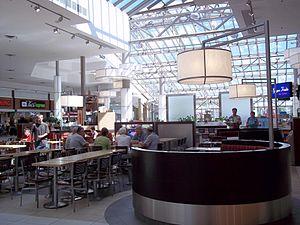
Vue intérieure du Carrefour Angrignon, LaSalle, Montréal, Québec
Le Carrefour Angrignon est un centre commercial de plus de 200 boutiques et services situé dans l'arrondissement LaSalle, dans le sud-ouest de l'île de Montréal. Il dessert les populations de l'arrondissement LaSalle, le Sud-Ouest et Verdun. Il est accessible par métro via la station terminus de la ligne verte Angrignon et par l'autobus #106 de la STM.